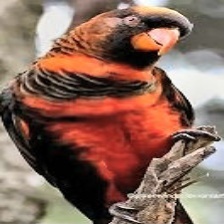
Species: DUSKY LORY
Scientific name: PSEUDEOS FUSCATA
ImageNet parent category: lorikeet